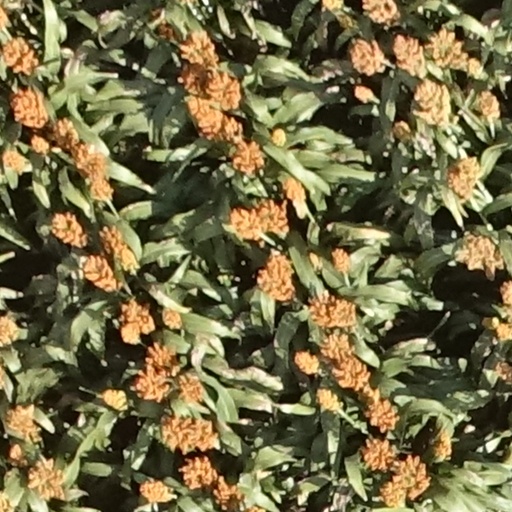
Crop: sorghum